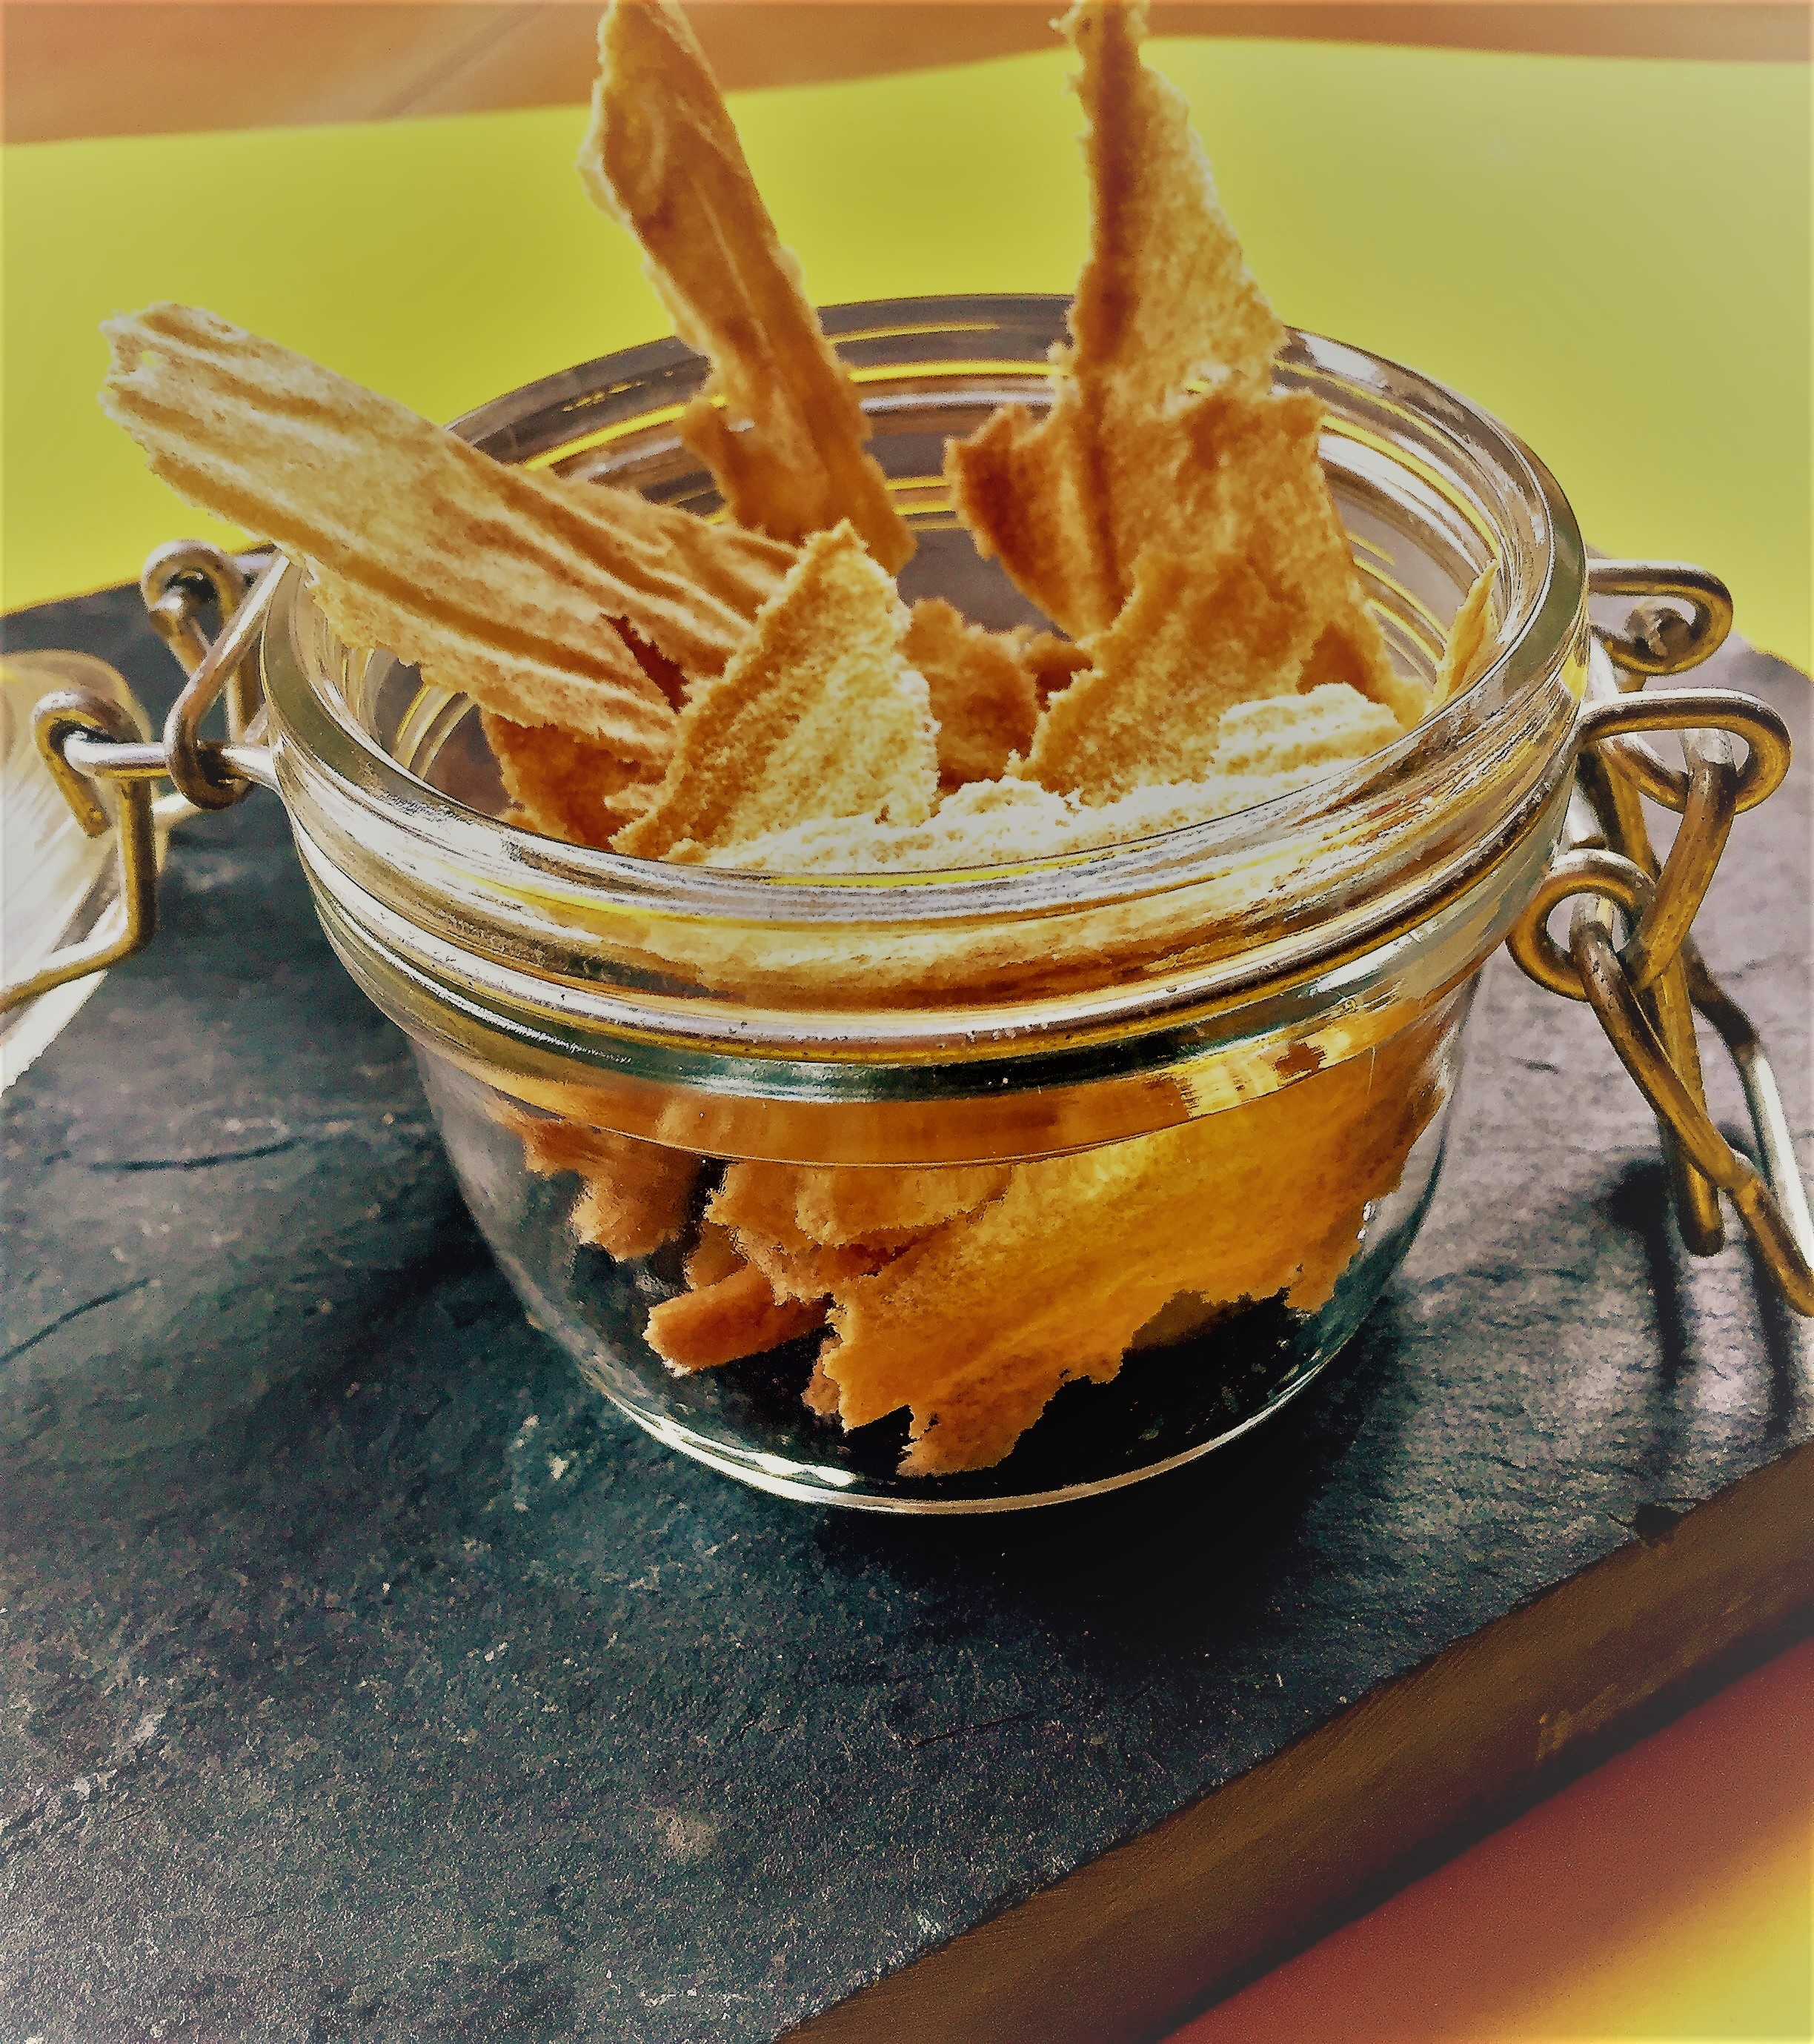
table, fruit, glass, dish, meal, food, produce, drink, breakfast, healthy, dessert, eat, cuisine, nutrition, mango, vitamins, frisch, bless you, flavor, vitaminhaltig, junk food, vitamin c, snack food, fruit leather